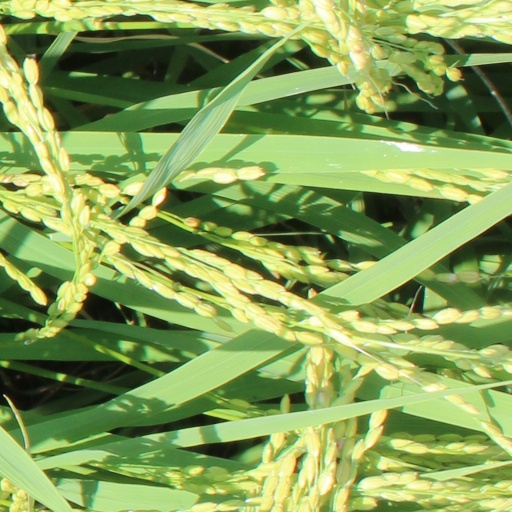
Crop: rice